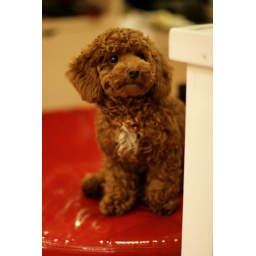
cute dog in shopping mall